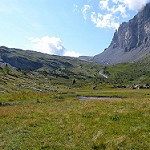
Scene: Outdoor